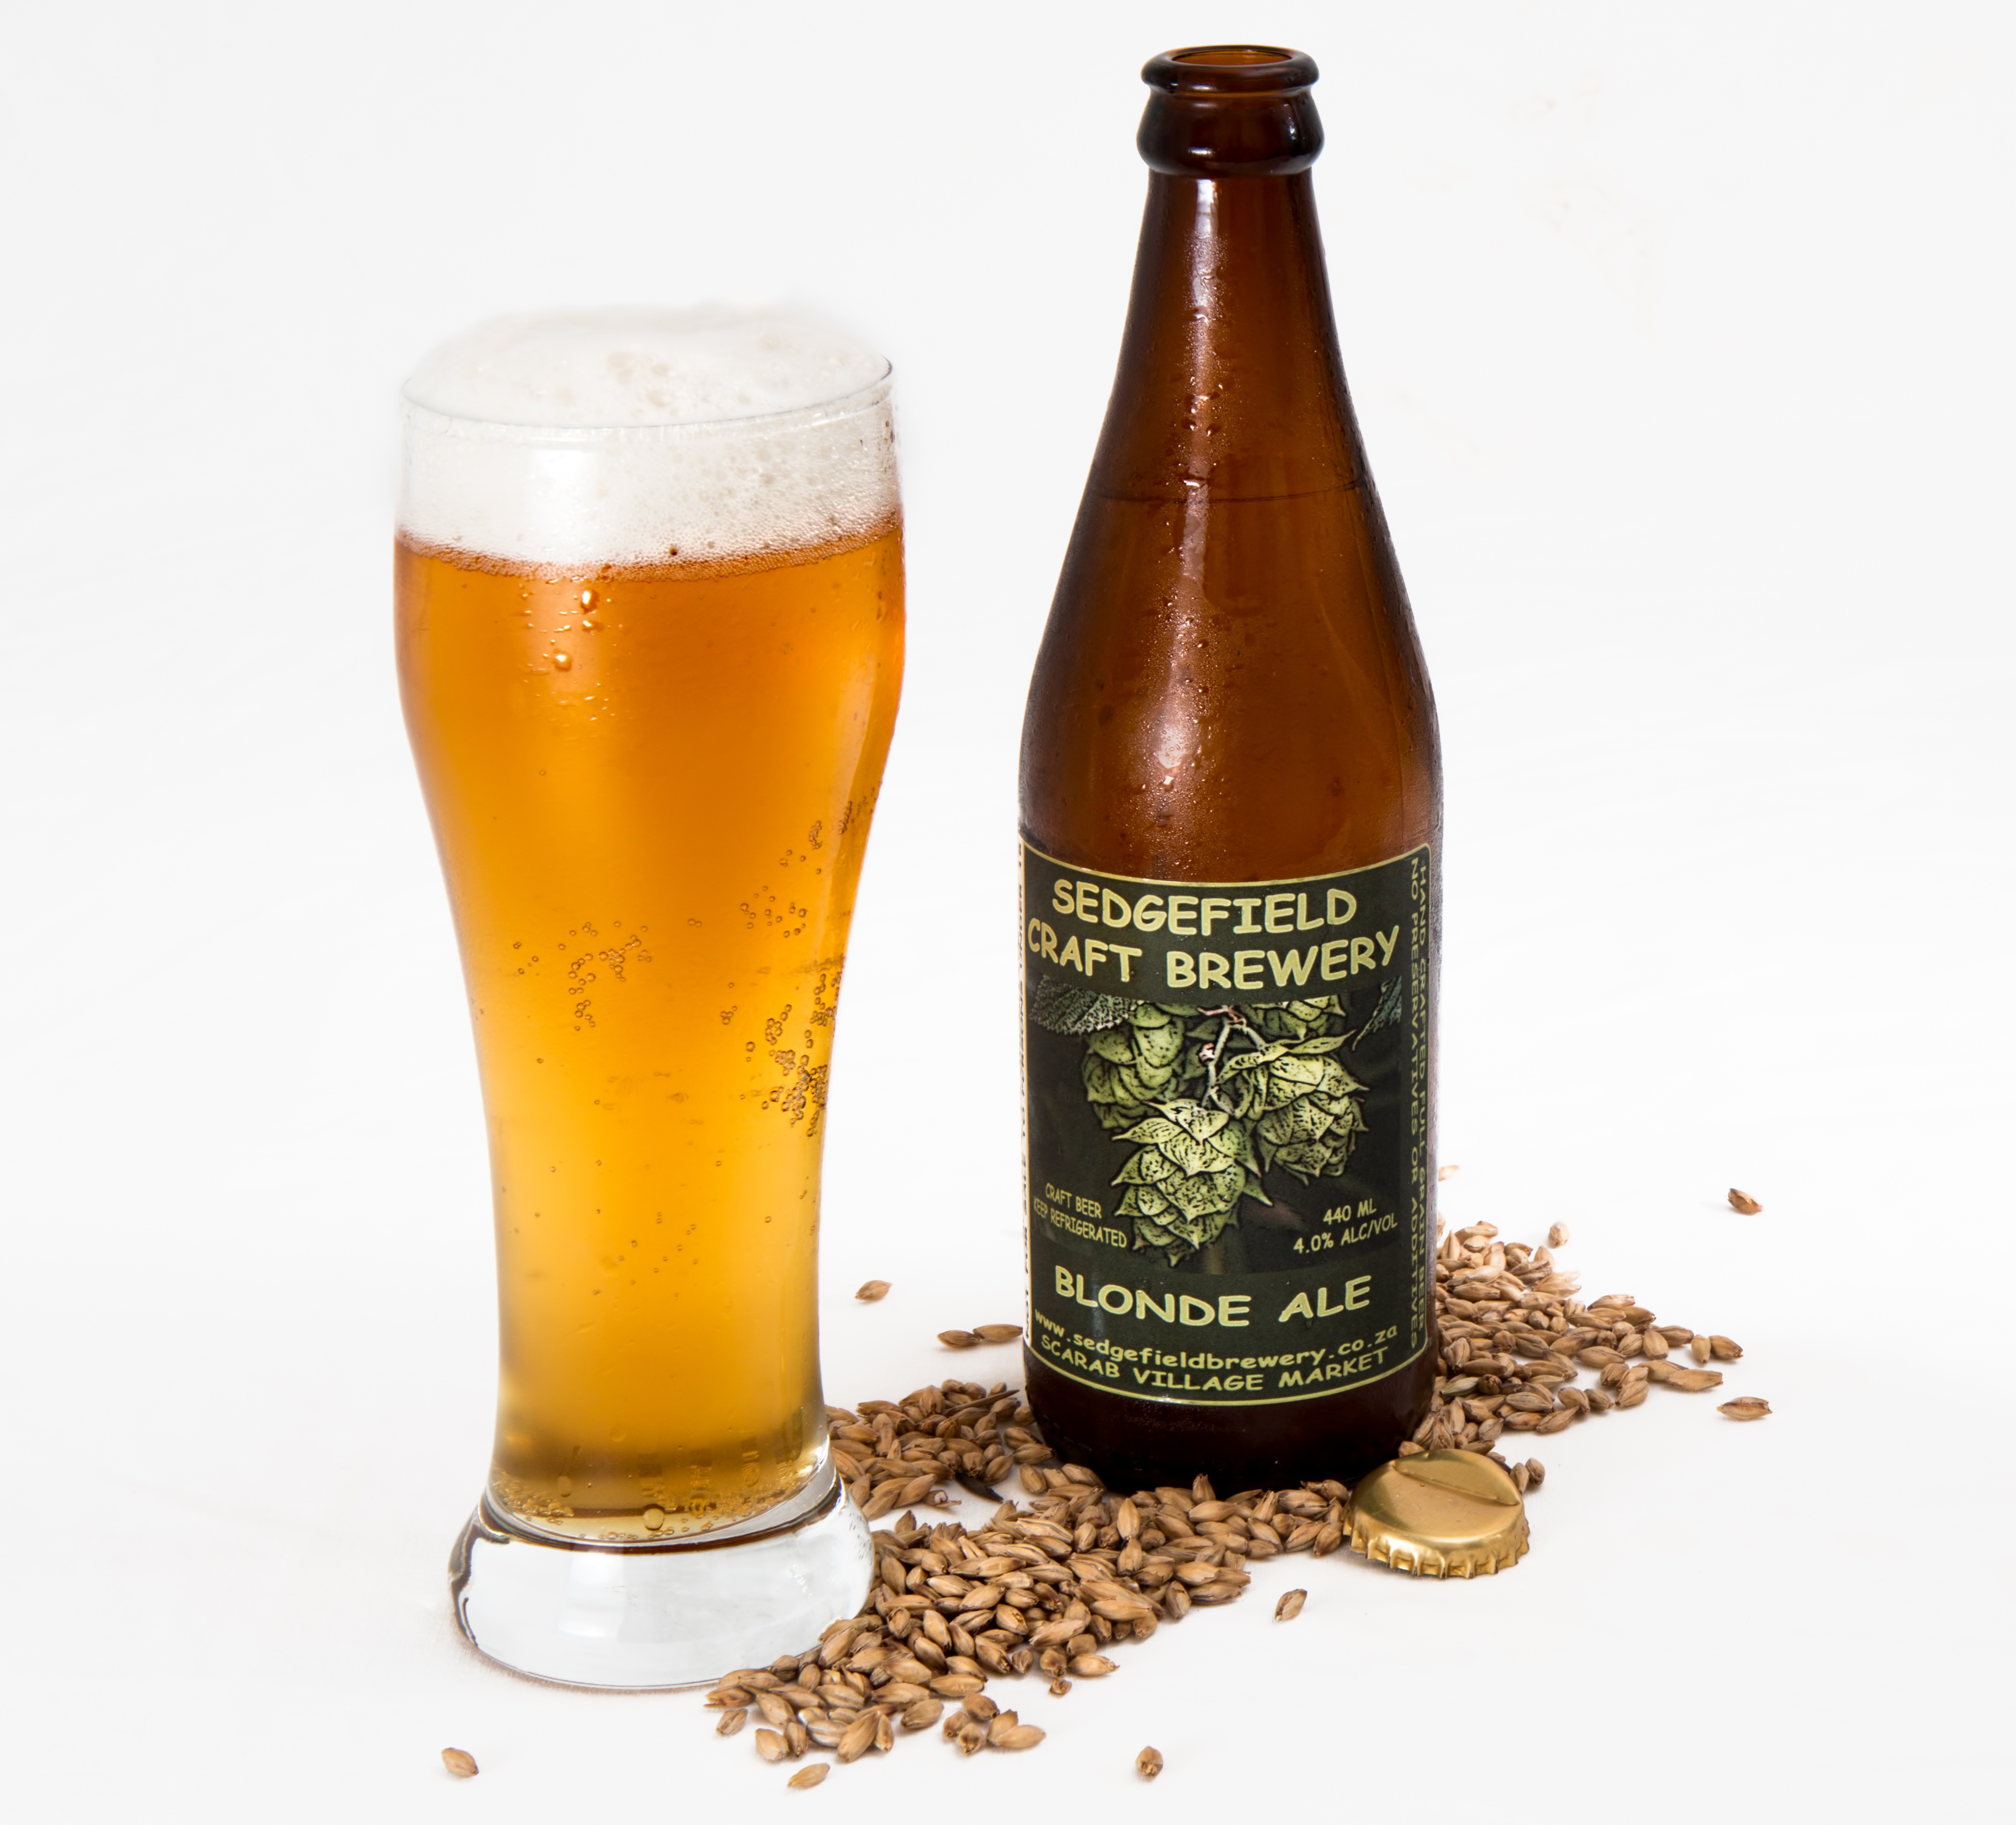
barley, glass, bar, beverage, drink, bottle, beer, alcohol, thirsty, glass bottle, lager, hop, froth, beer bottle, pub, refreshing, brewery, thirst quenching, ale, malt, alcoholic beverage, beer glass, craft beer, micro brewer